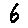
Label: 6